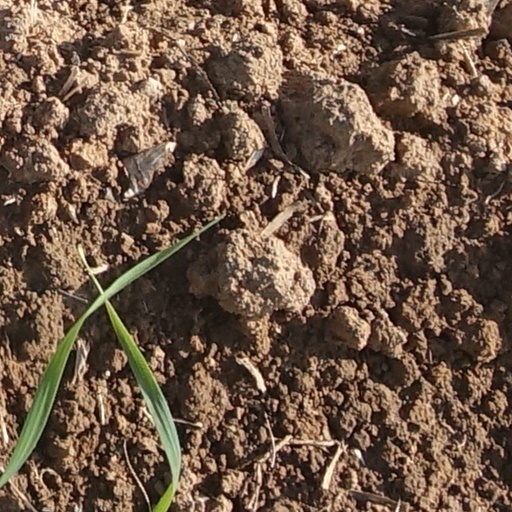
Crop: wheat